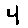
Label: 4